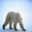
Label: bear